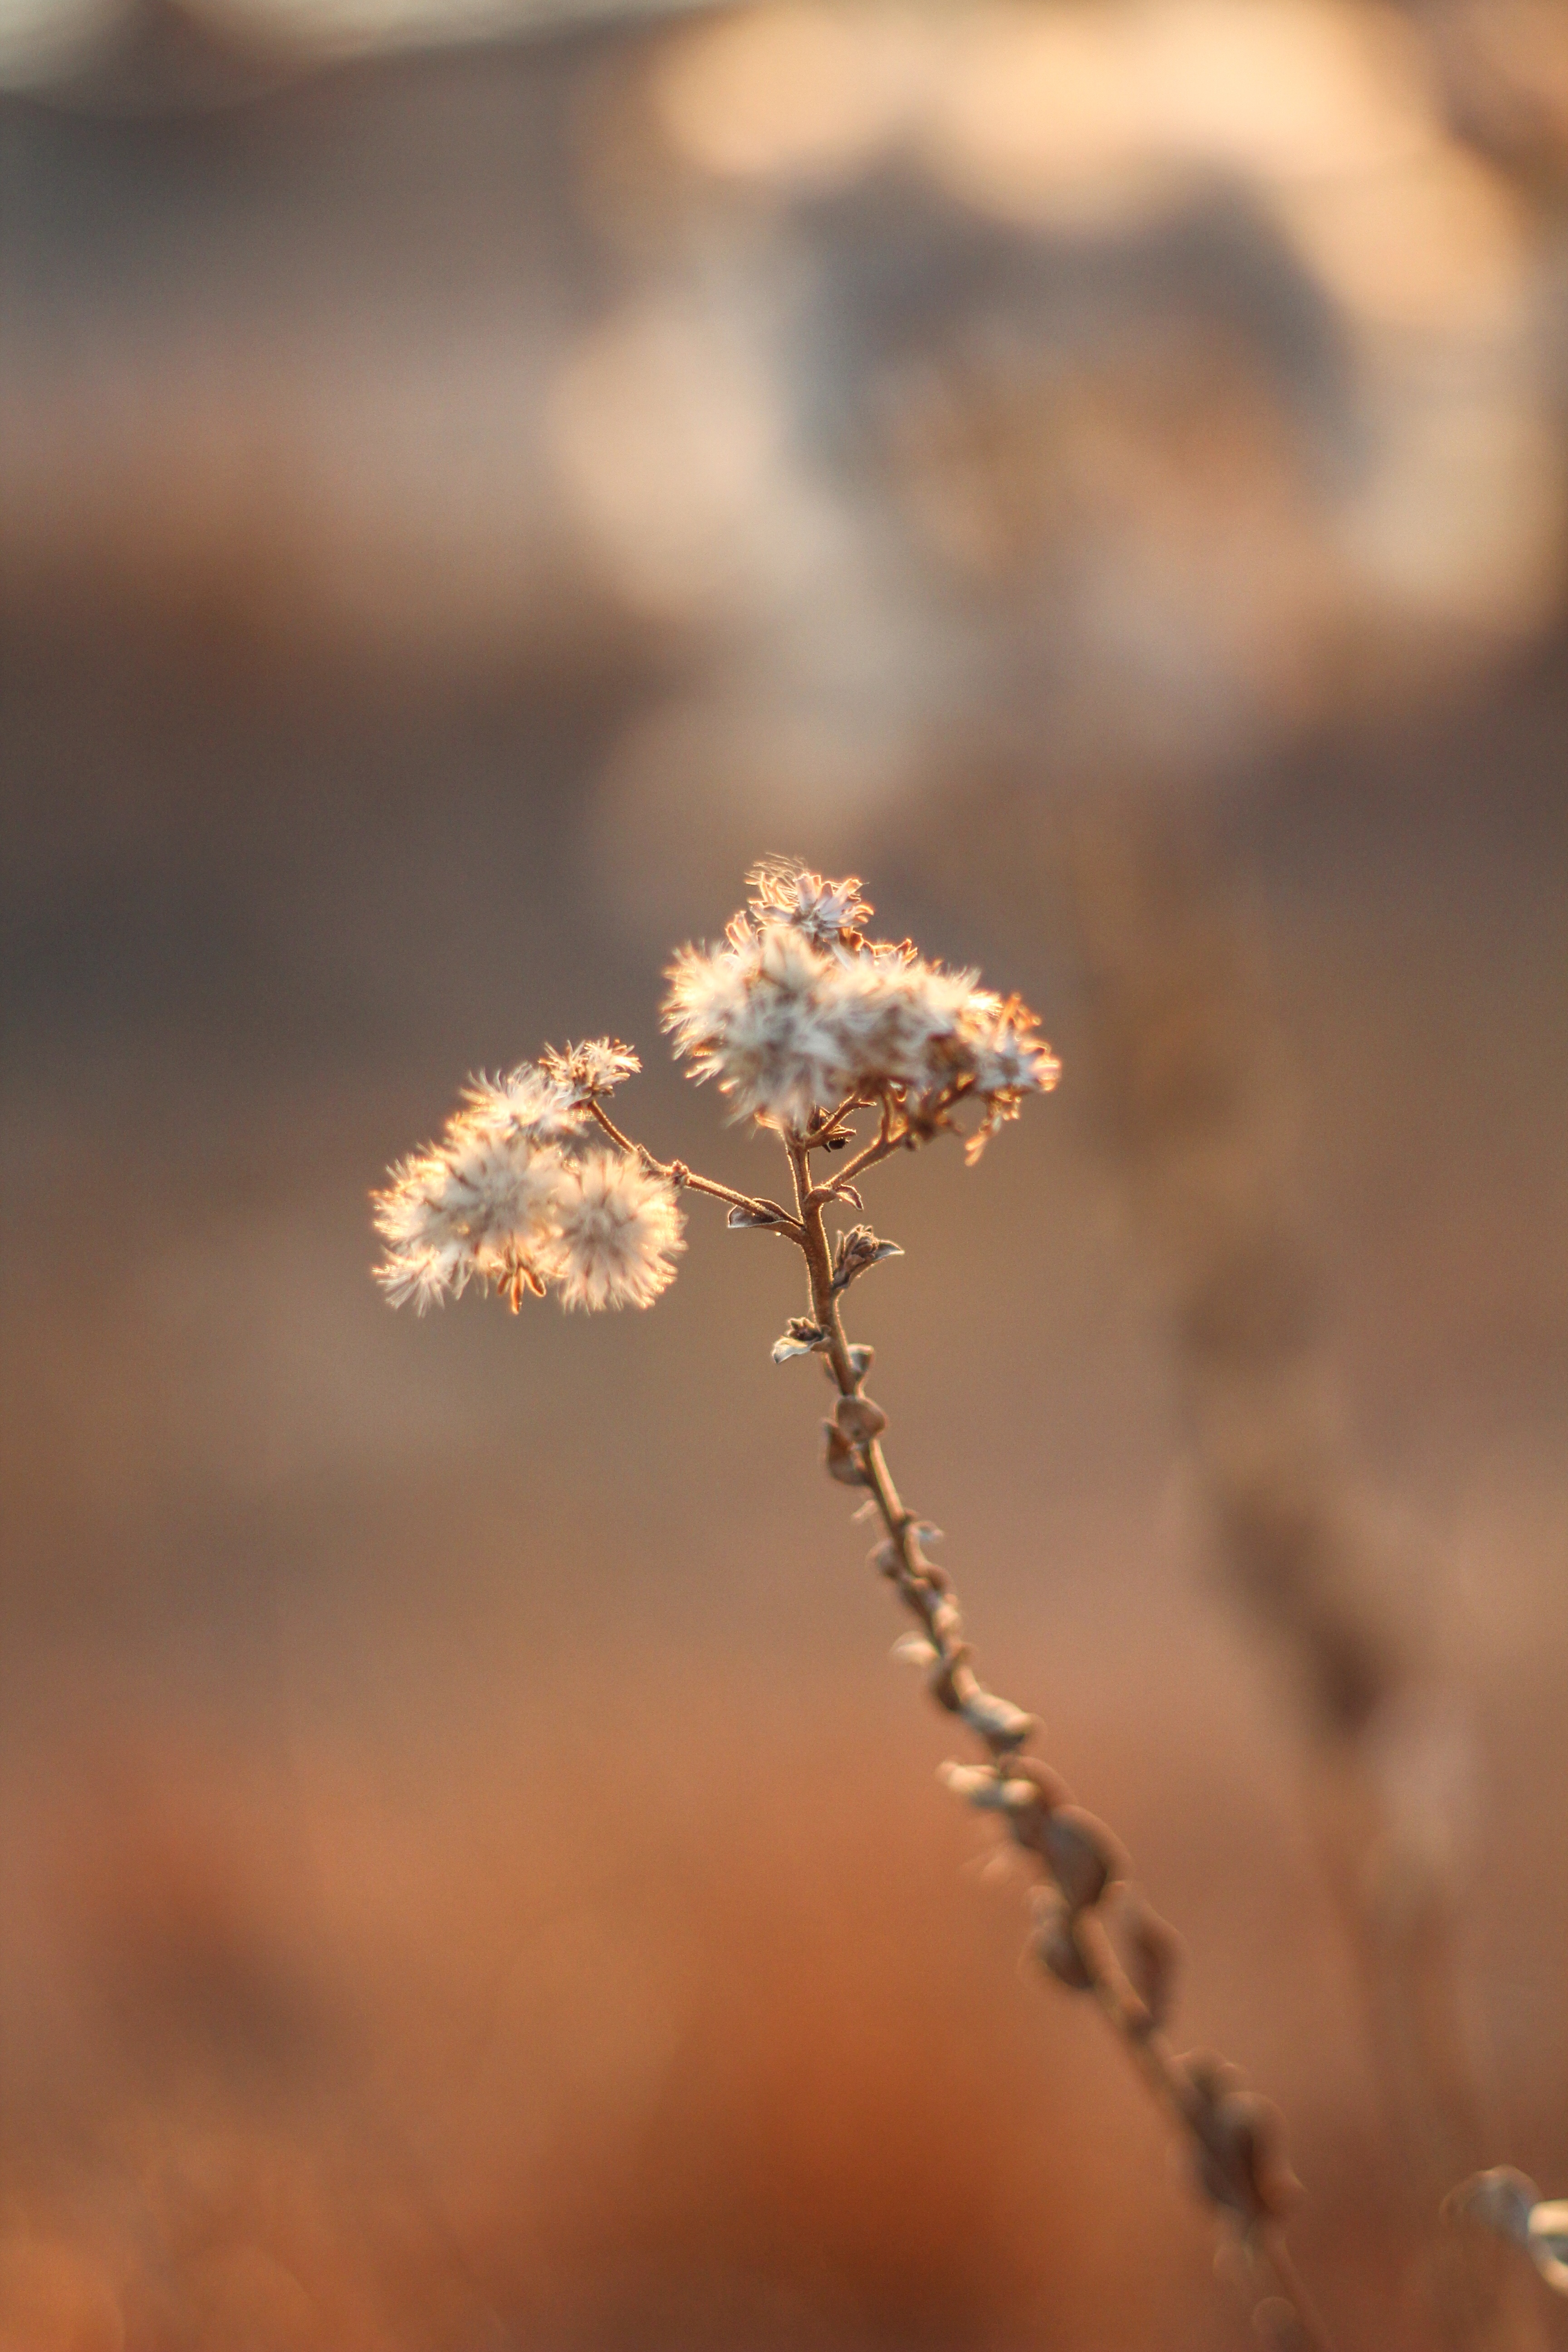
nature, branch, blossom, plant, photography, sunlight, morning, leaf, flower, petal, frost, spring, autumn, flora, season, close up, macro photography, grass family, plant stem